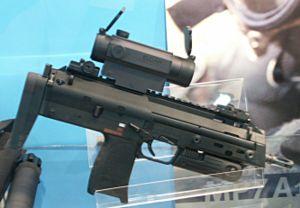
PDW est le sigle anglophone de Personal Defense Weapon, signifiant « Arme de défense personnelle ». Cette appellation date des années 1990, mais désigne un concept datant de la Seconde Guerre mondiale.